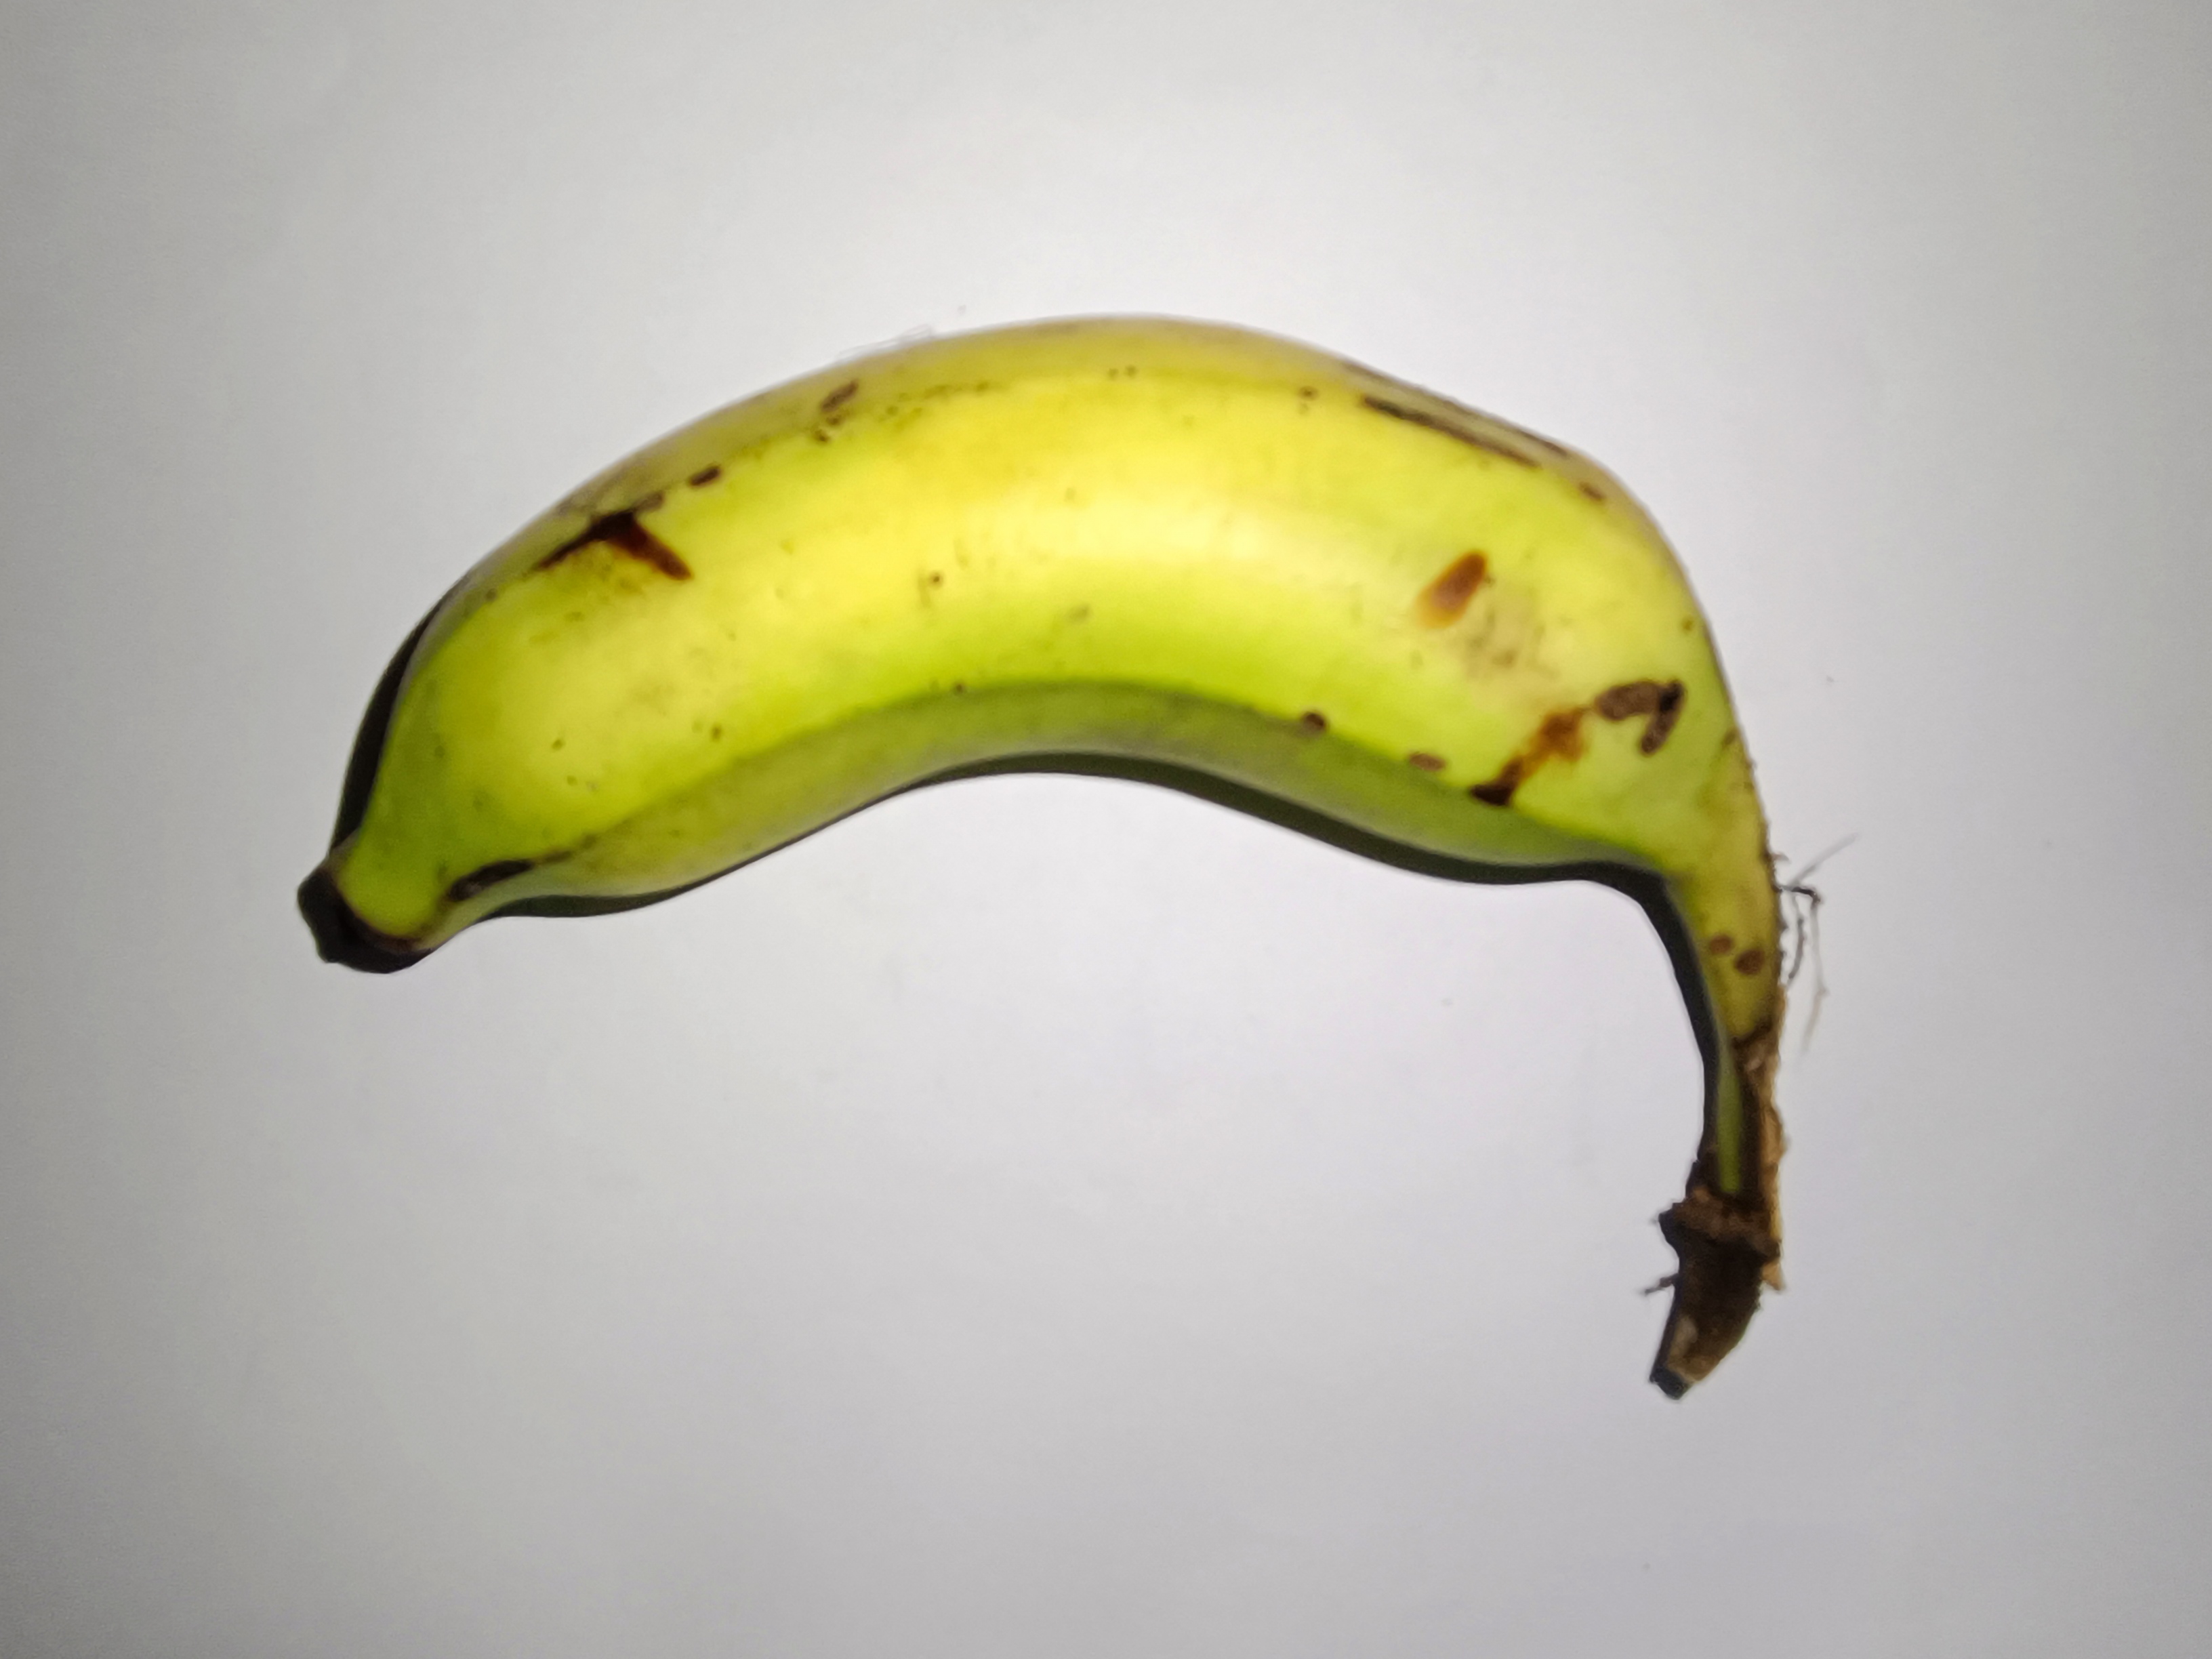
Banana variety: Shobri